University of Central Florida

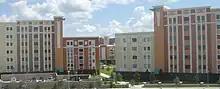
Towers at Knights Plaza

The university currently houses over 12,000 on-campus students in eight different communities. Residence hall style suites are available in the Libra, Apollo, Hercules, Nike, and Neptune communities. All of the residence hall suites have bathrooms shared between 2 or 3 rooms as opposed to communal bathrooms. Apartment-style housing is available in the Academic Village (Nike and Hercules) communities, the Towers at Knights Plaza, the Lake Claire Courtyard Apartments Community, and NorthView. UCF also has 400 beds at the Rosen College Apartments Community, located on the Rosen College of Hospitality Management campus. The majority of all on campus housing is occupied by freshman, though The Towers at Knights Plaza house mainly upper-classmen, student athletes, and honors students. Residents of the Towers Communities and Rosen College Apartments sign annual contracts to rent their apartments for a full academic year (fall, spring, and summer), whereas residents of all other standard housing communities on the main campus sign academic contracts to rent their rooms only for one or two semesters at a time. Housing on the main campus typically fills to capacity well before the start of the fall semester, and cannot accommodate everyone who applies.